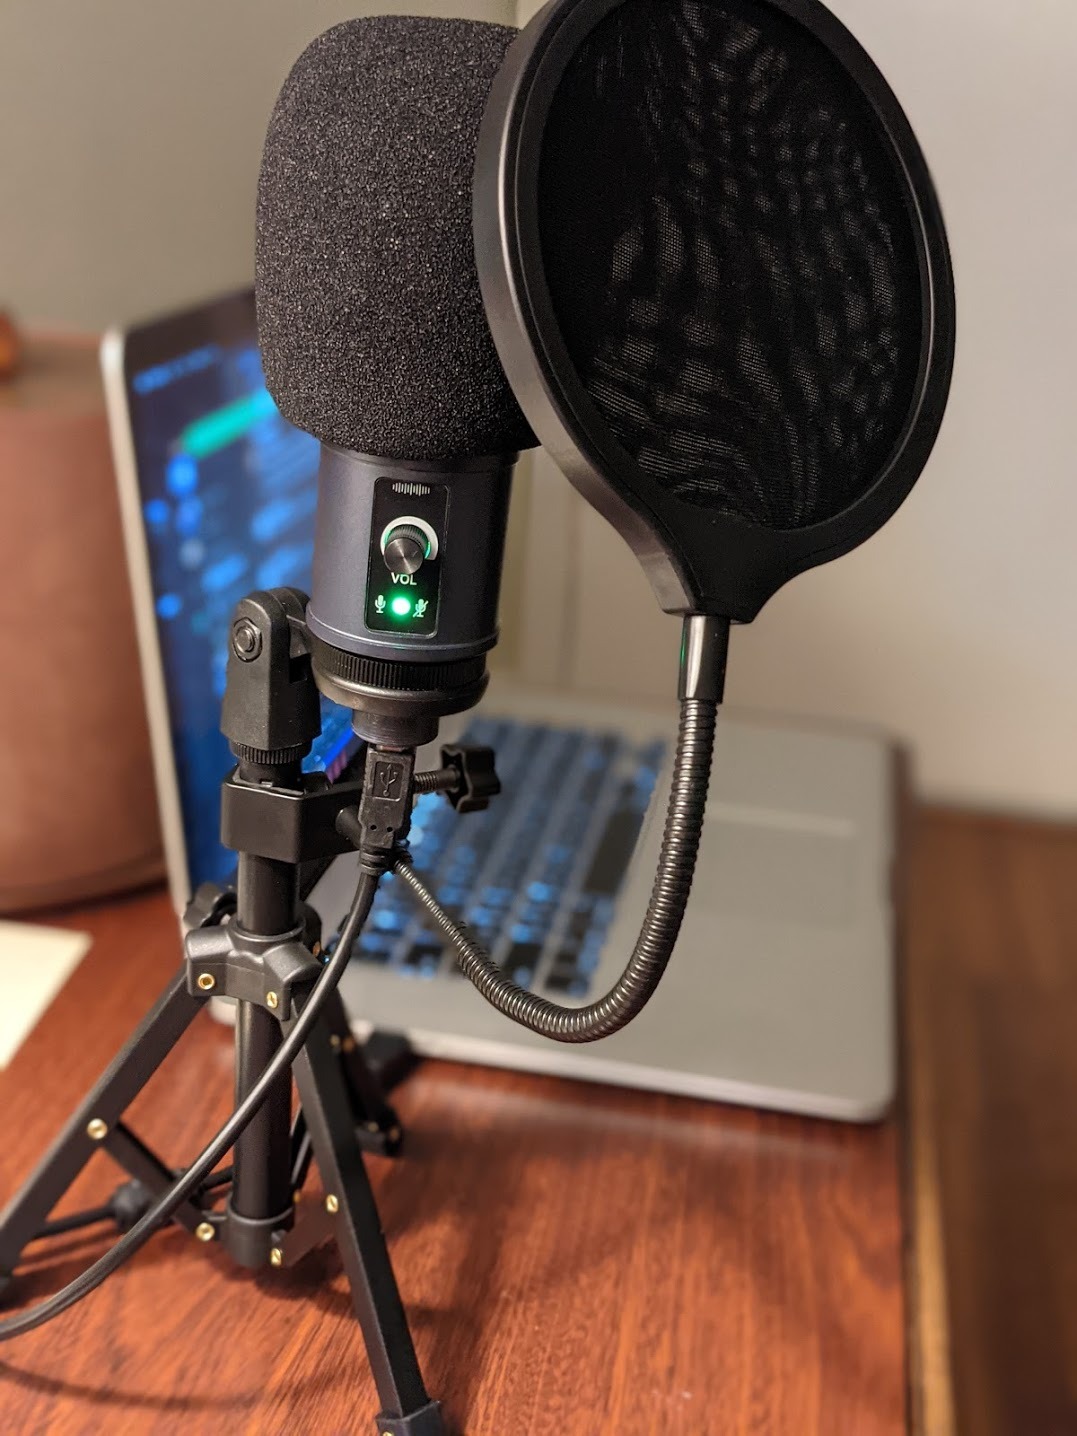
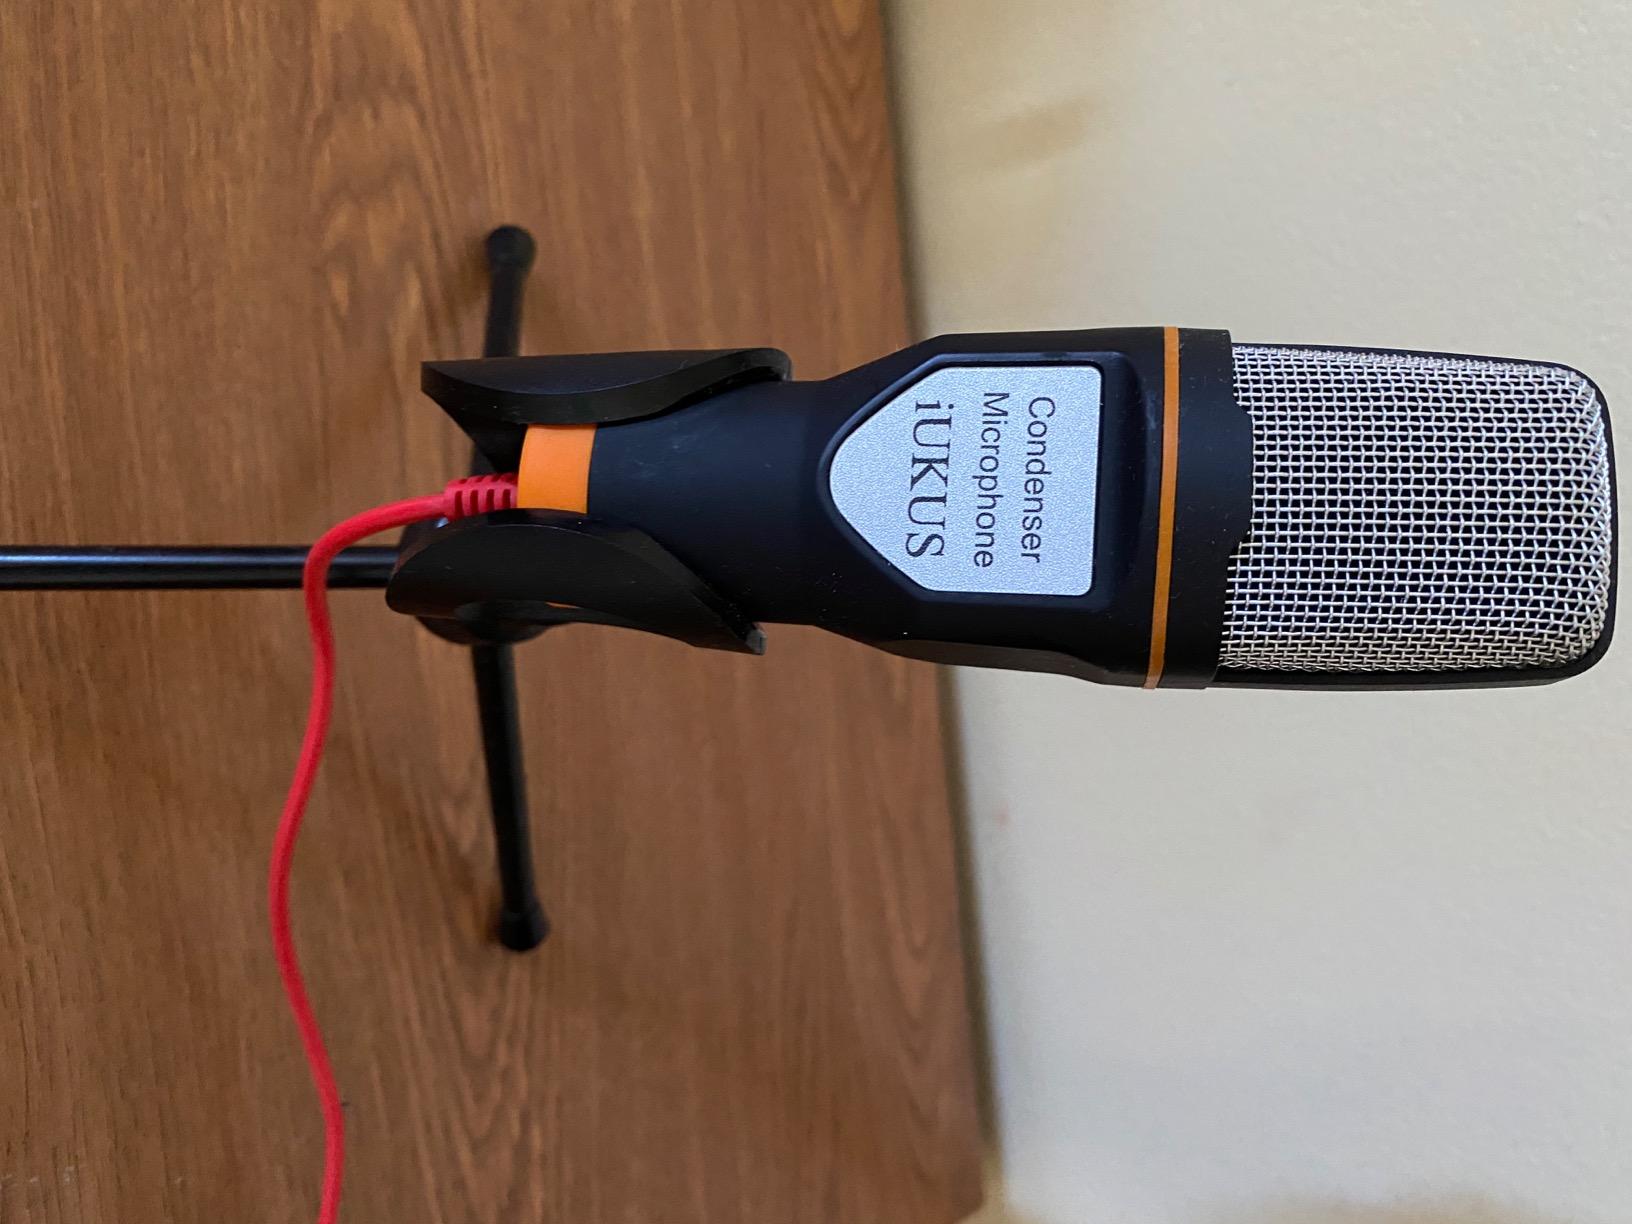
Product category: microphone
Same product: no